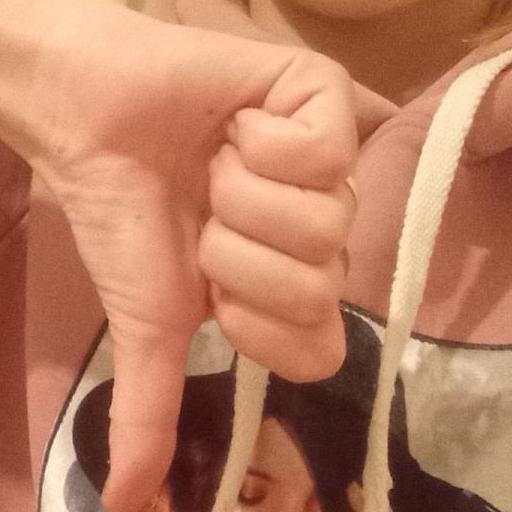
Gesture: dislike